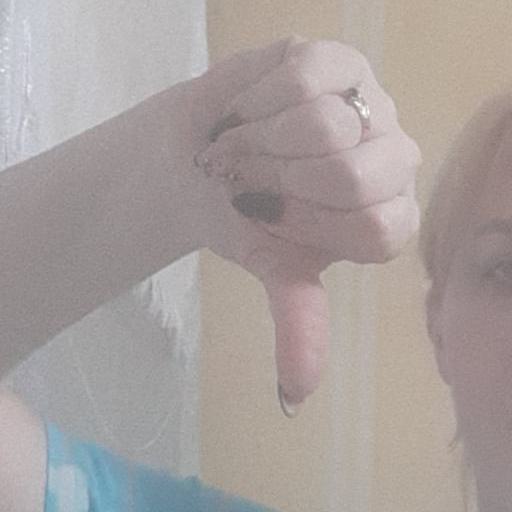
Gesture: dislike